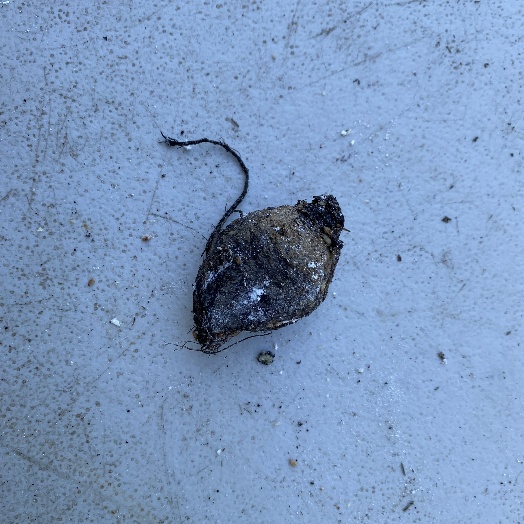
Label: generalcompost